Mohamed Elbeltagy

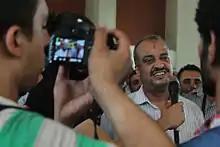
Mohamed Elbeltagy in 2014

Mohamed Elbeltagy (born 1963) is an Egyptian physician, professor at Al-Azhar University and Muslim Brotherhood politician. He was a Member of Parliament from 2005 to 2010 and 2011 to 2012, and a member of the constituent assembly of 2012. He currently serves as the general secretary of the Freedom and Justice Party.